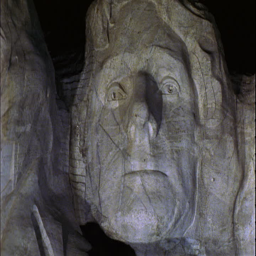
face of politician illuminated at night